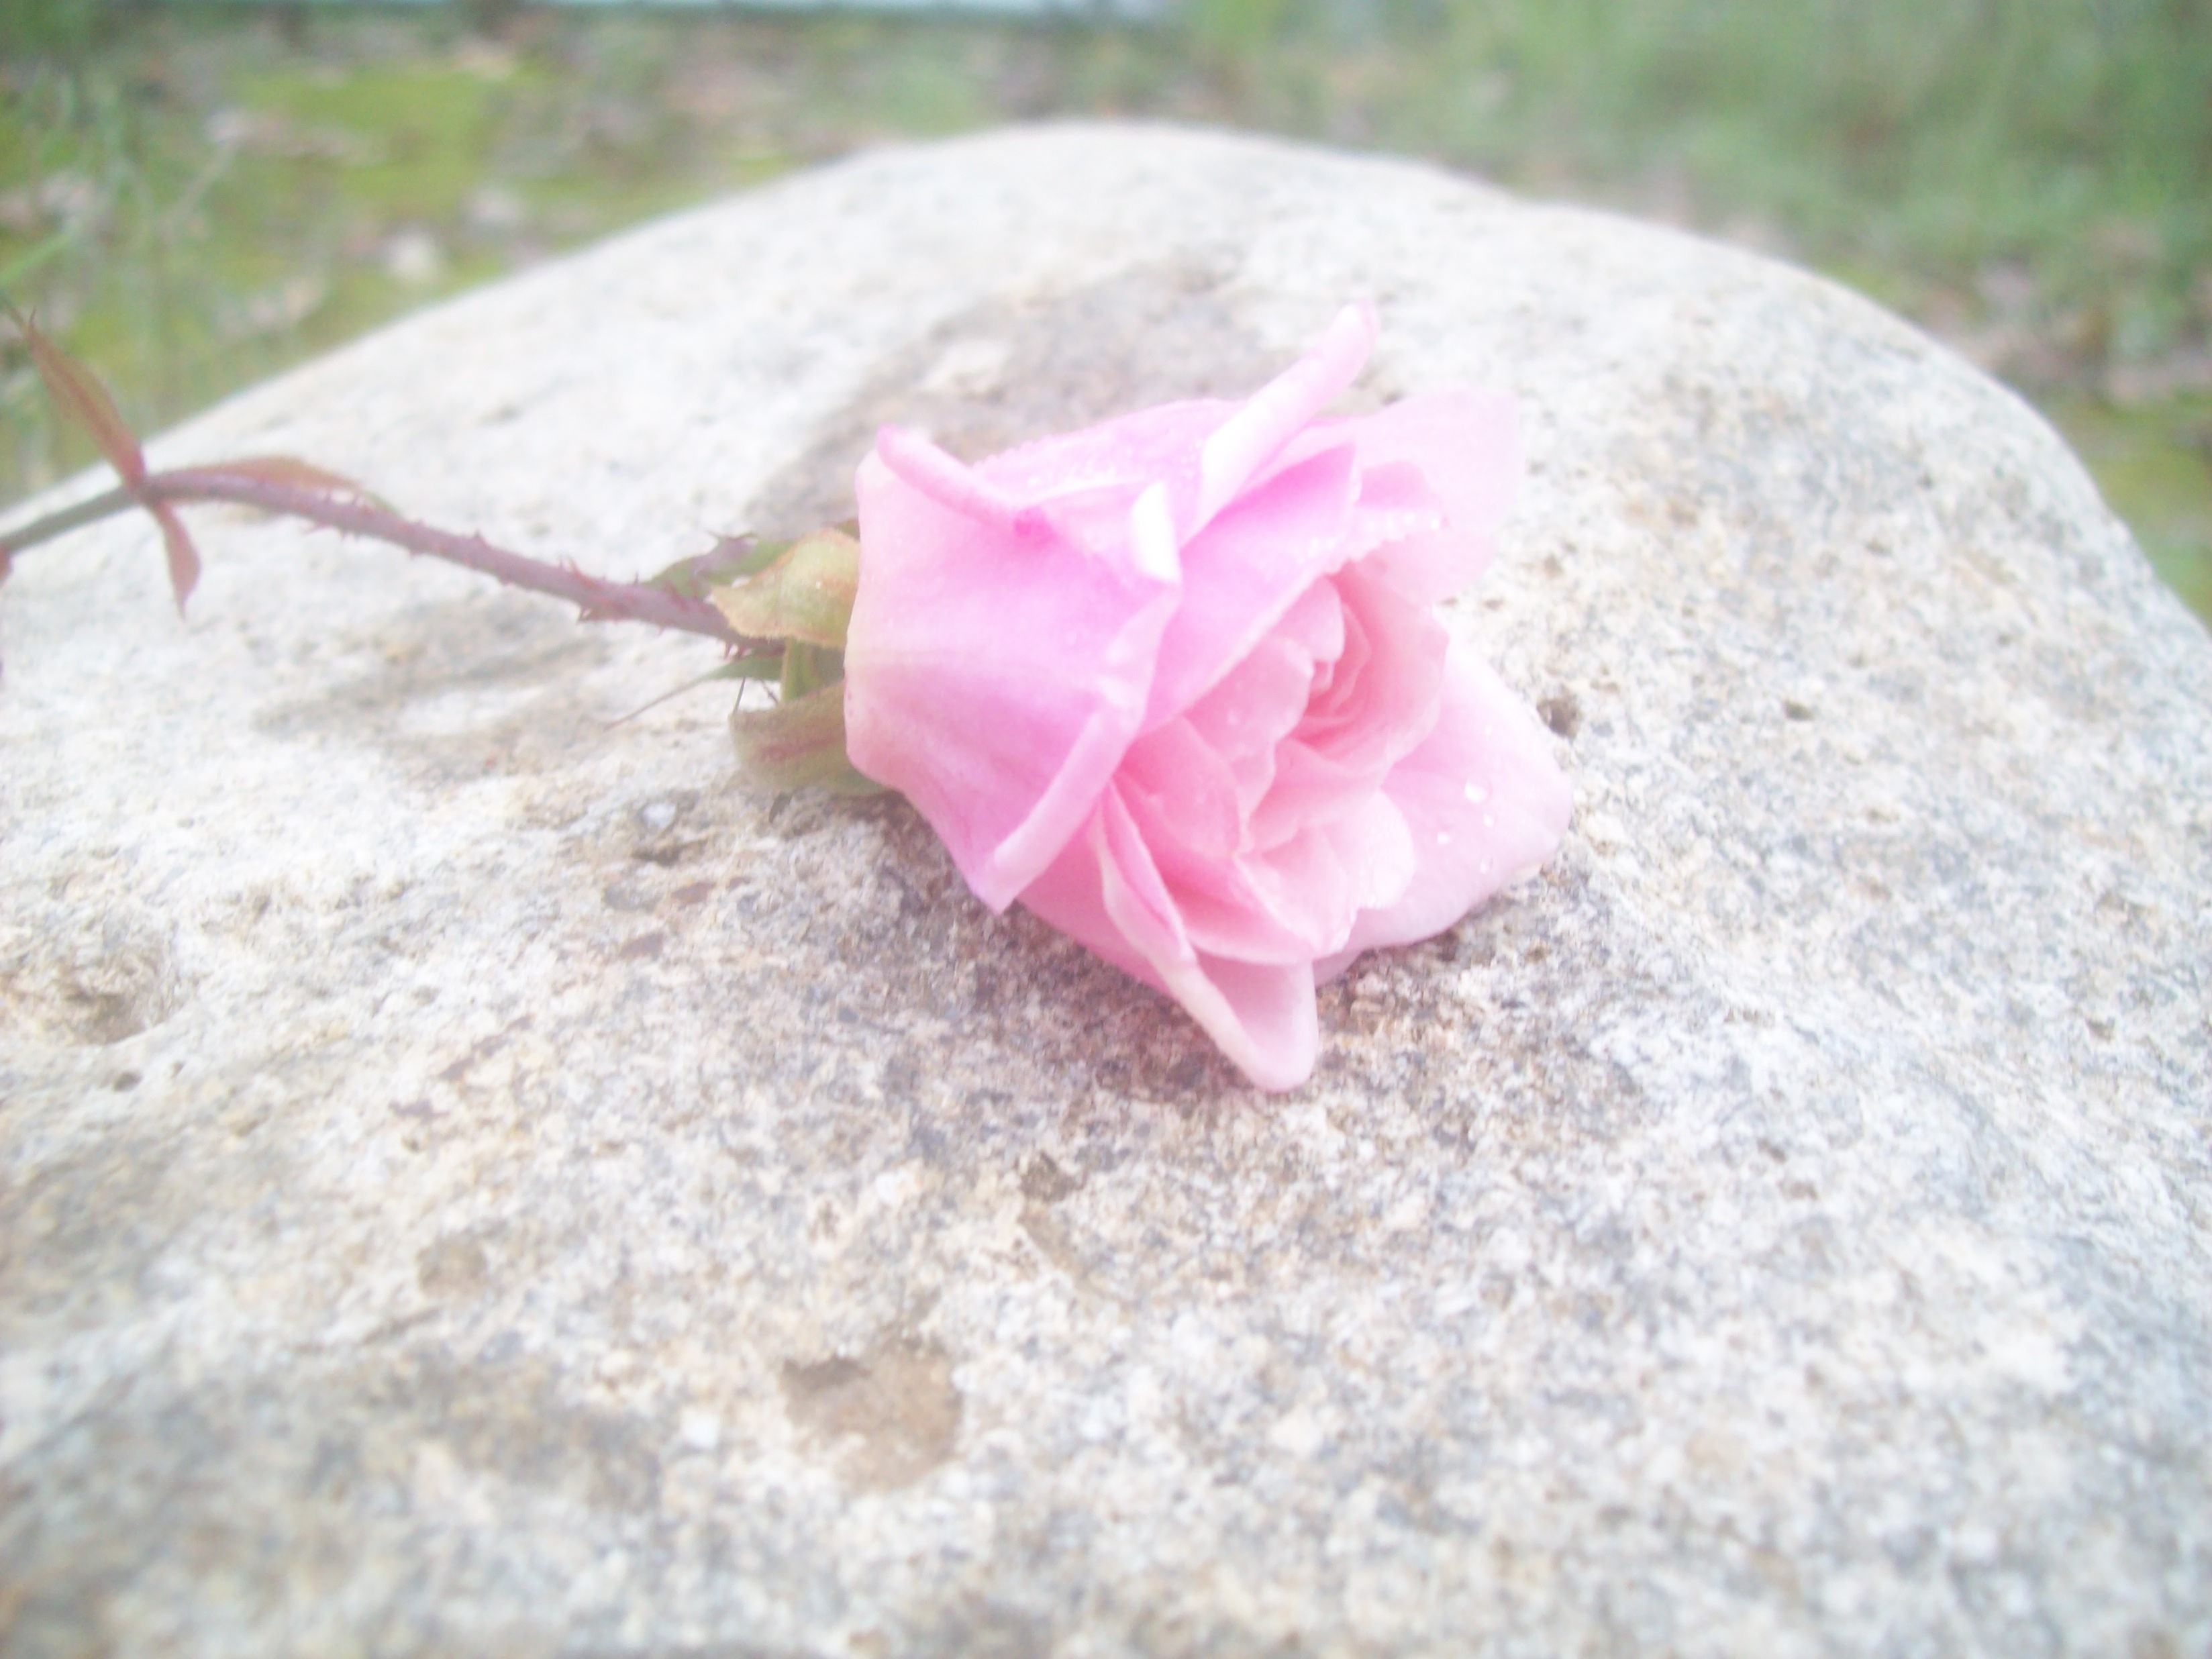
plant, leaf, flower, petal, pink, flowering plant, rose family, land plant, fashion accessory